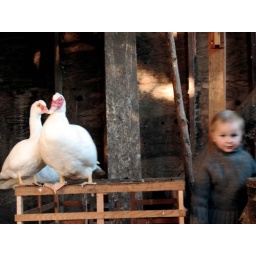
ducks in the chicken coop